Avro Avian

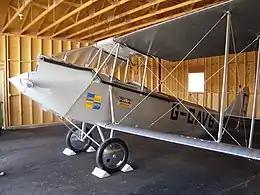
Replica of Wop May's Avian at Fort Edmonton Park, Edmonton, Alberta.

An Avian ("Red Rose") was used by Bill Lancaster on a successful long distance flight to Australia, and another ("Southern Cross Minor") on his final record attempt to South Africa in 1933.